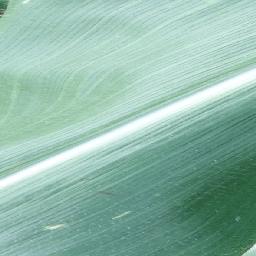
Label: Corn___healthy